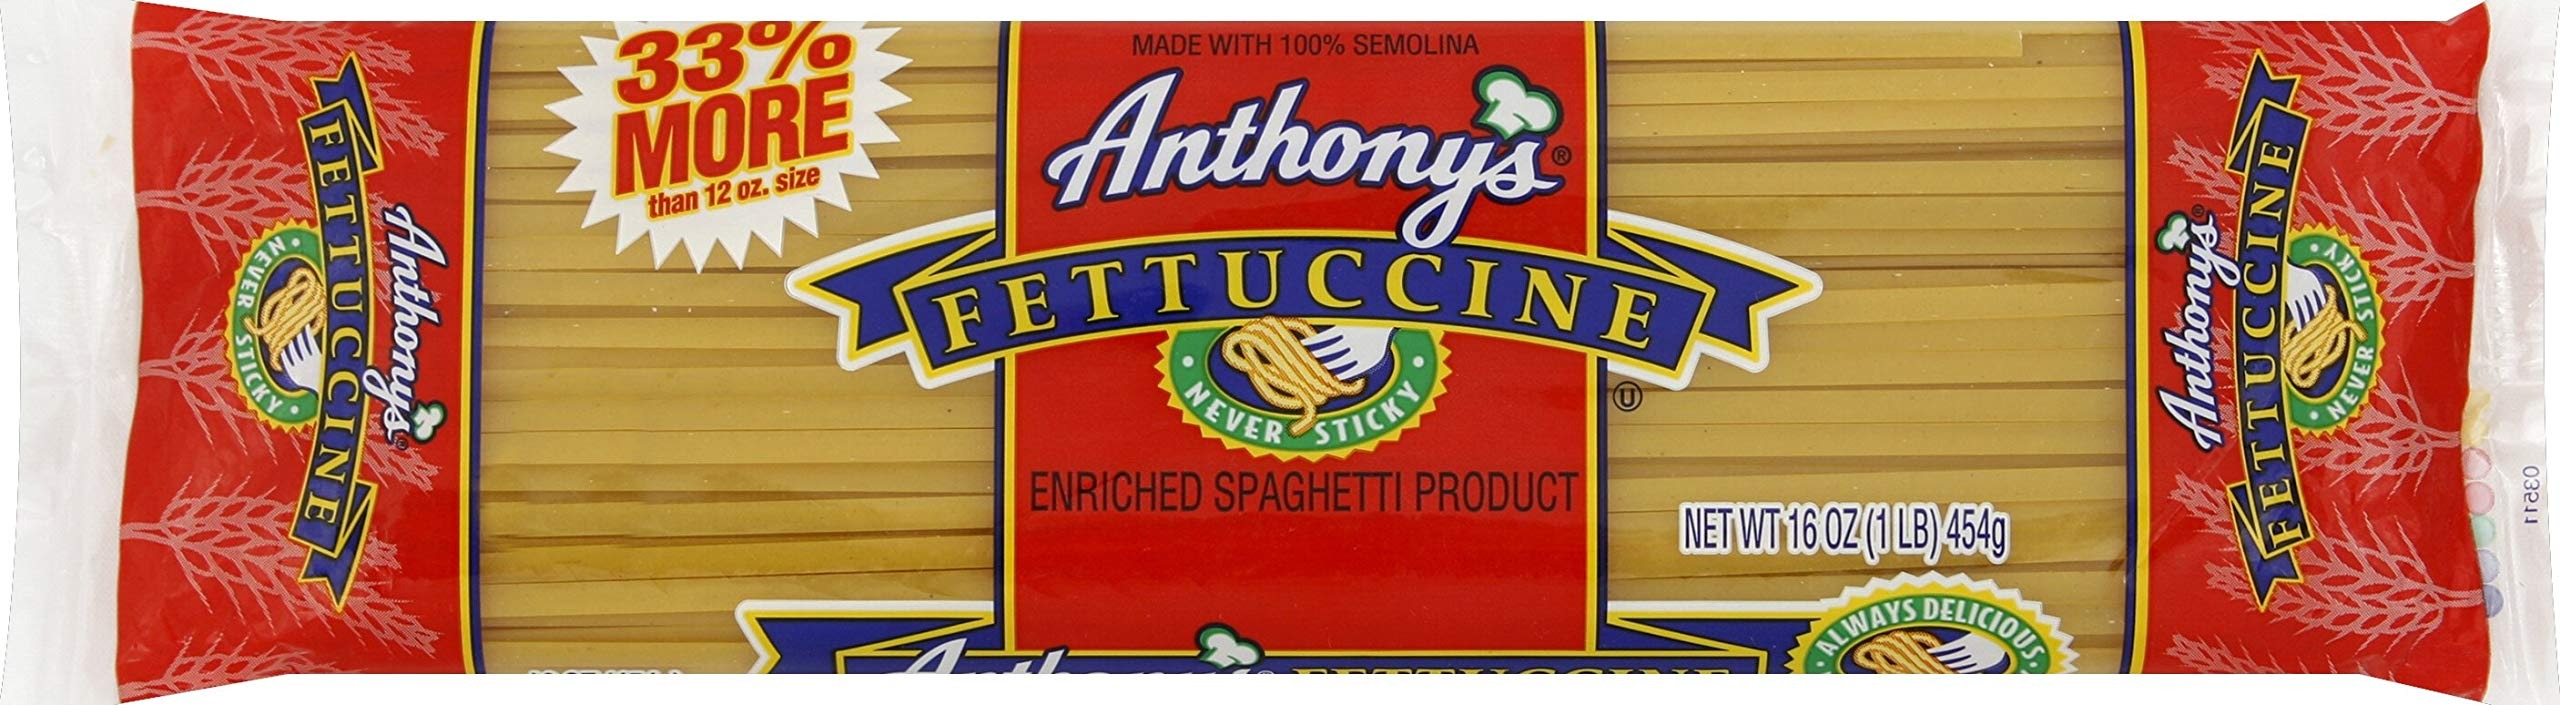
Item Name: Anthony's Fettuccine, 16 oz
Bullet Point 1: Good quality product
Bullet Point 2: Product dimension: 13" x 3.5" x 1"
Bullet Point 3: Country of origin: United States
Bullet Point 4: The package weight of the product is 1 pounds
Value: 16.0
Unit: ounce

Price: 1.48